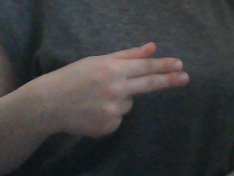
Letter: ghain